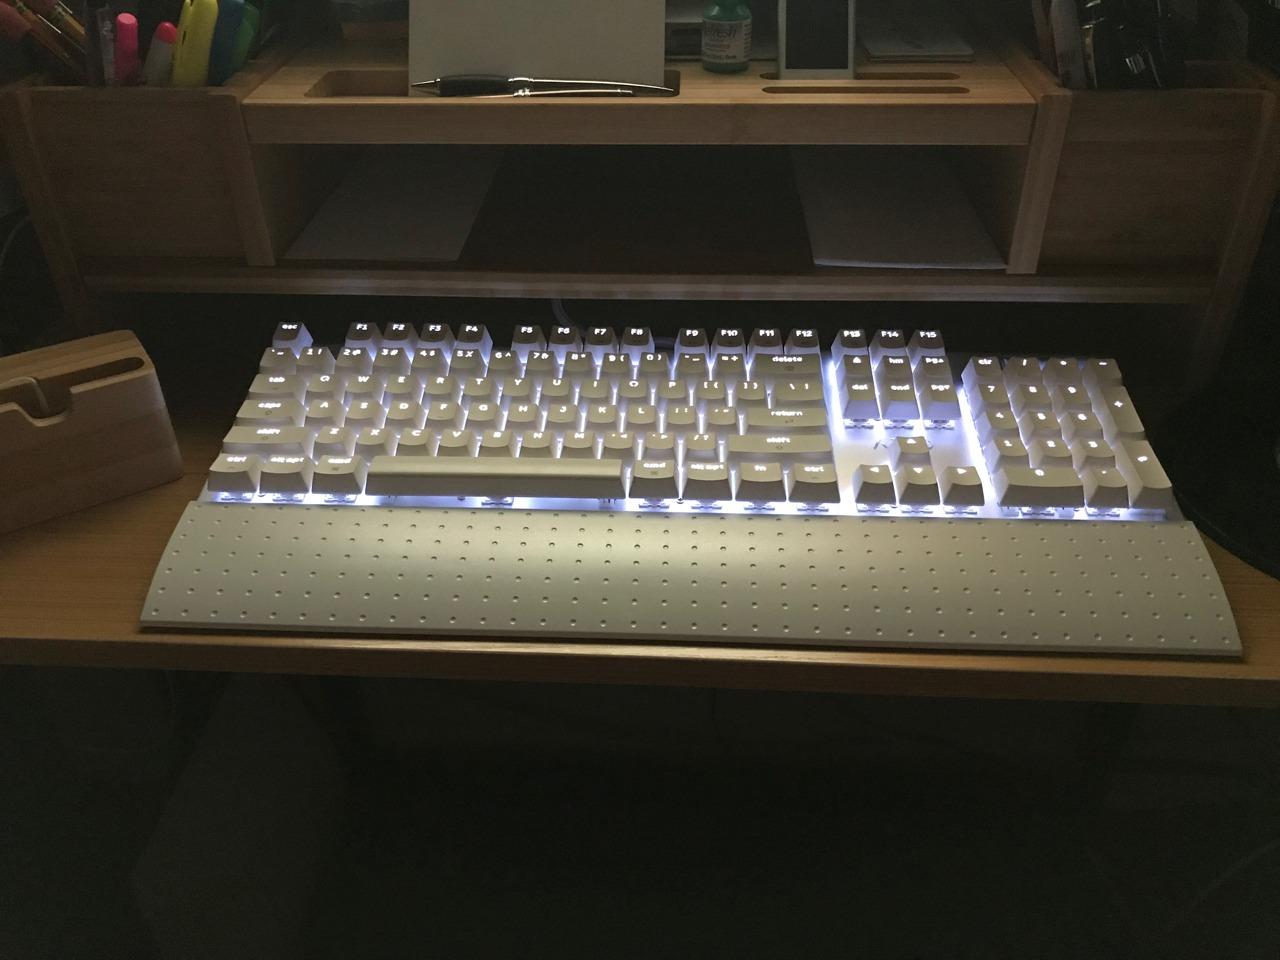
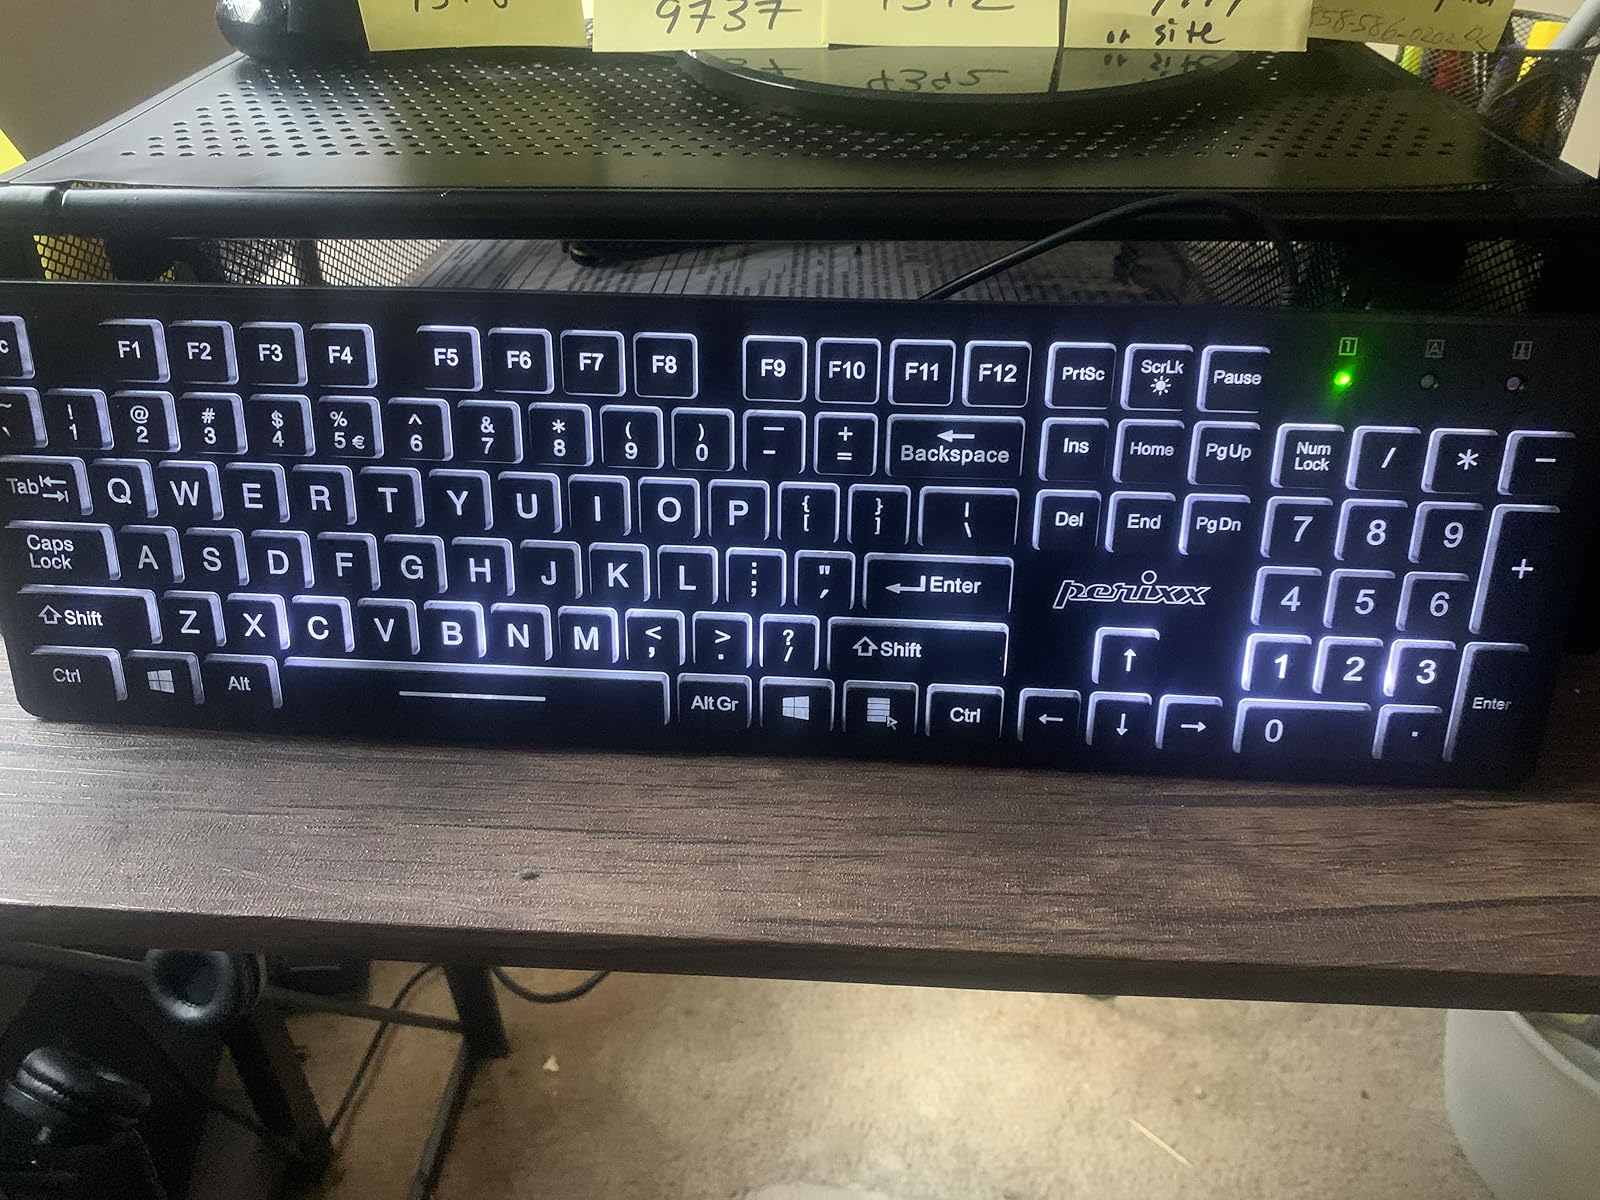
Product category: keyboard
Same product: no